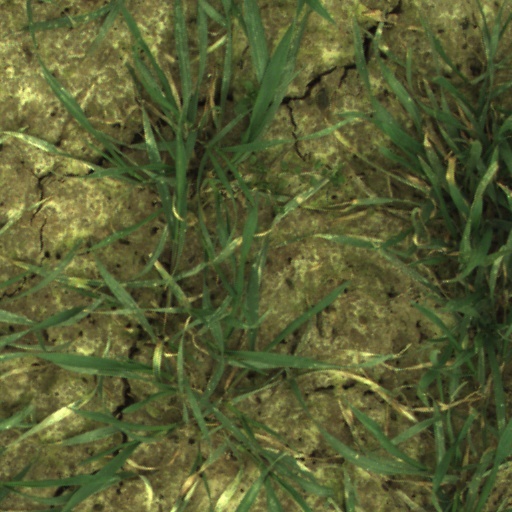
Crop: wheat